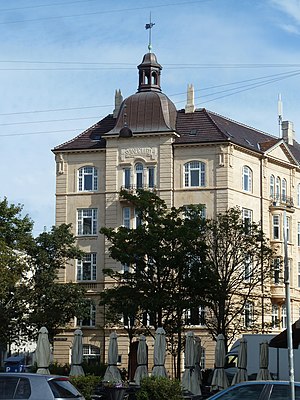
Philip Smidth / Værker
Svanegaard
Henrik Philip Smidth var en dansk arkitekt, der i tiden før og efter 1900 satte sit præg på København med en omfattende produktion. Han tilhører historicismen. Han var bror til maleren Anna Smidth.